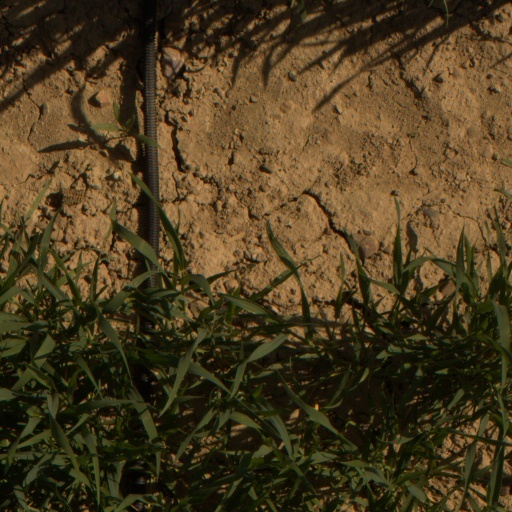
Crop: wheat